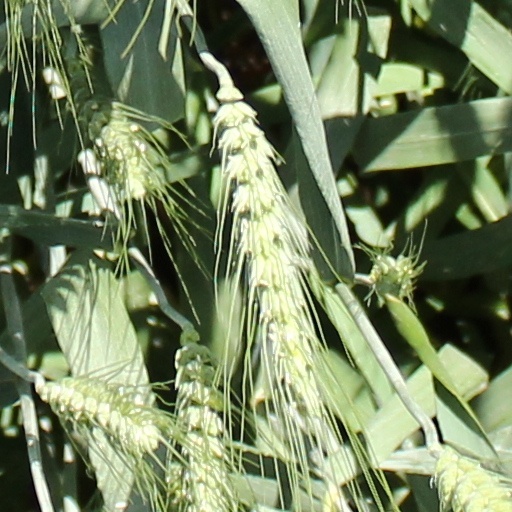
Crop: wheat